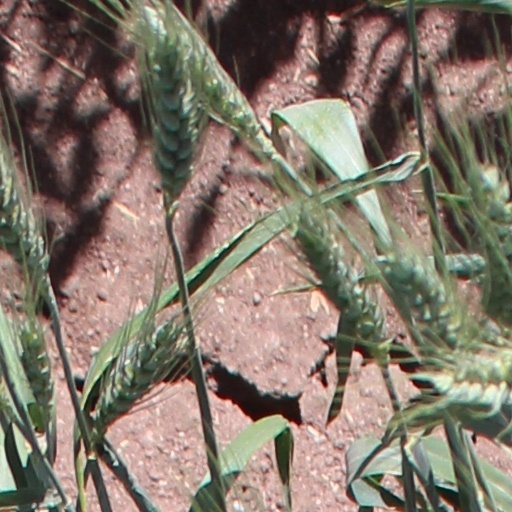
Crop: wheat